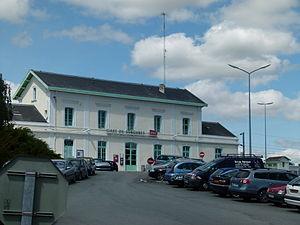
Façade sud de la gare ferroviaire de Surgères vue depuis le parking en contrebas.
Surgères est une commune du Sud-Ouest de la France, située dans le département de la Charente-Maritime, en région Nouvelle-Aquitaine. Ses habitants sont appelés les Surgériens.